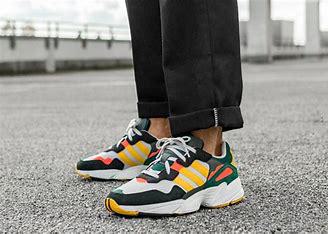
Brand: Adidas
Model: Yung 96